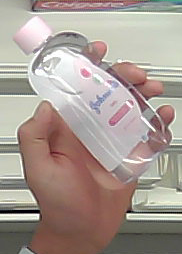
Product: johnson_baby